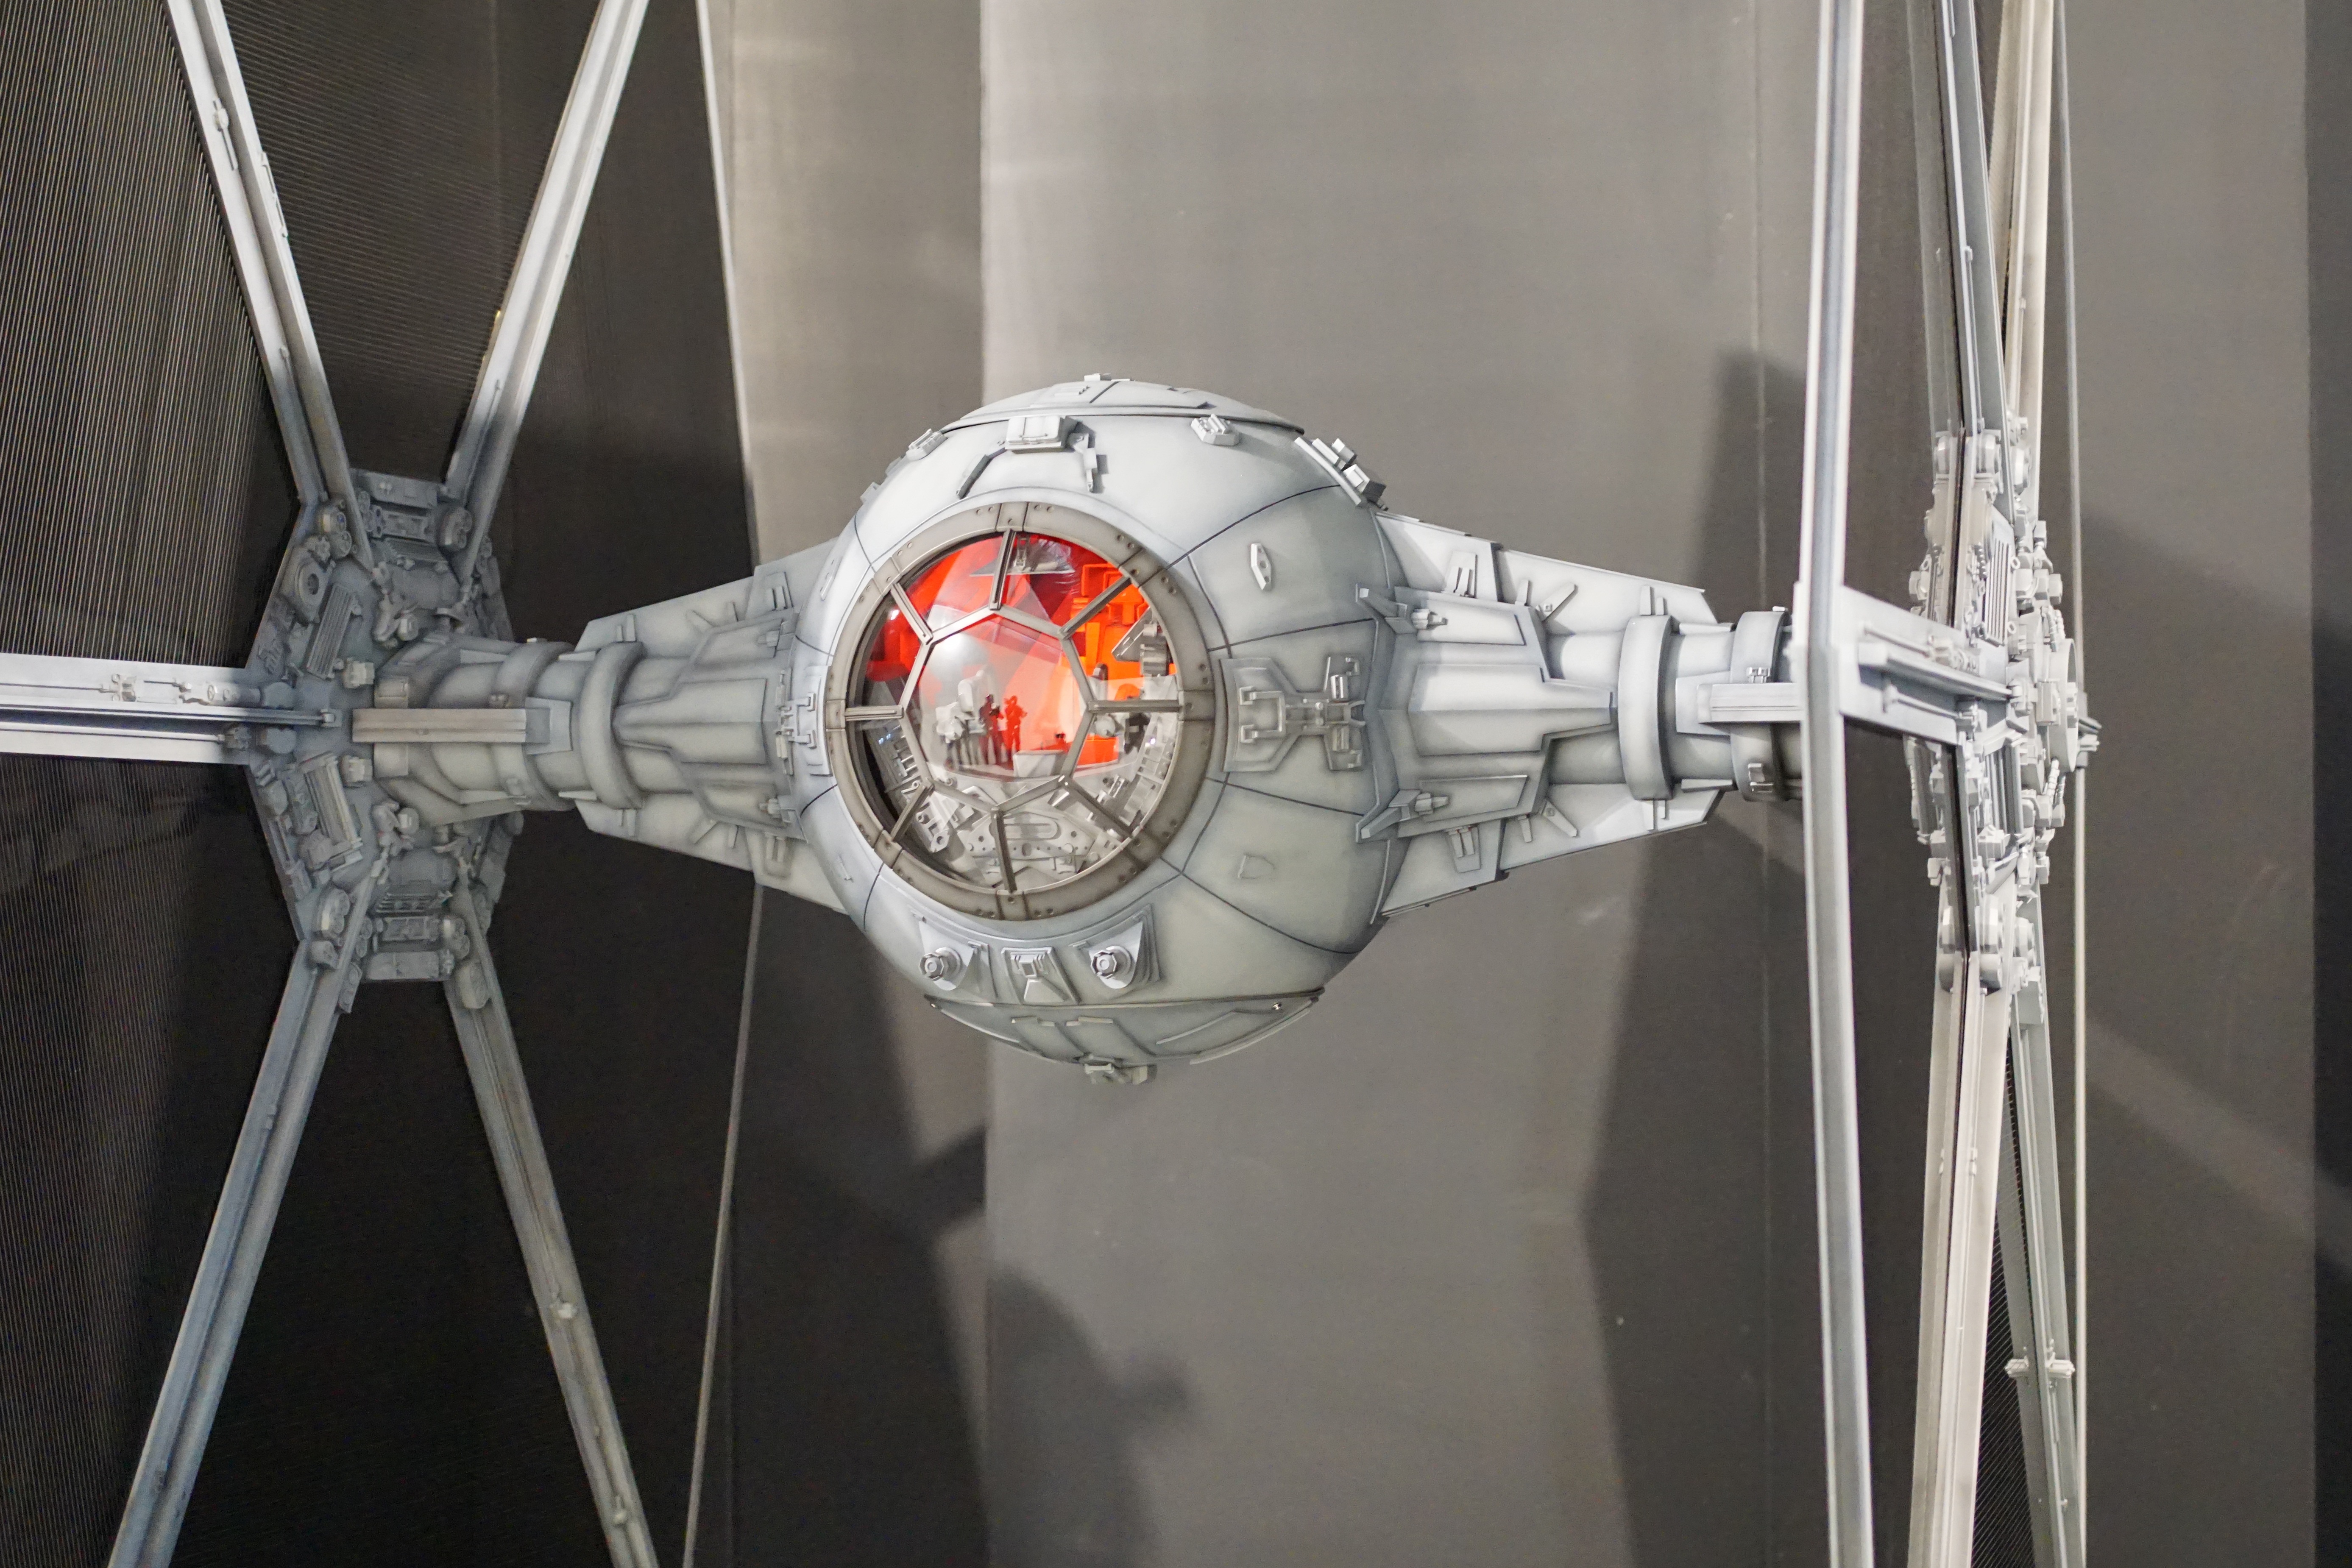
wheel, lighting, product, star wars, light fixture, movies, aircraft engine, log support